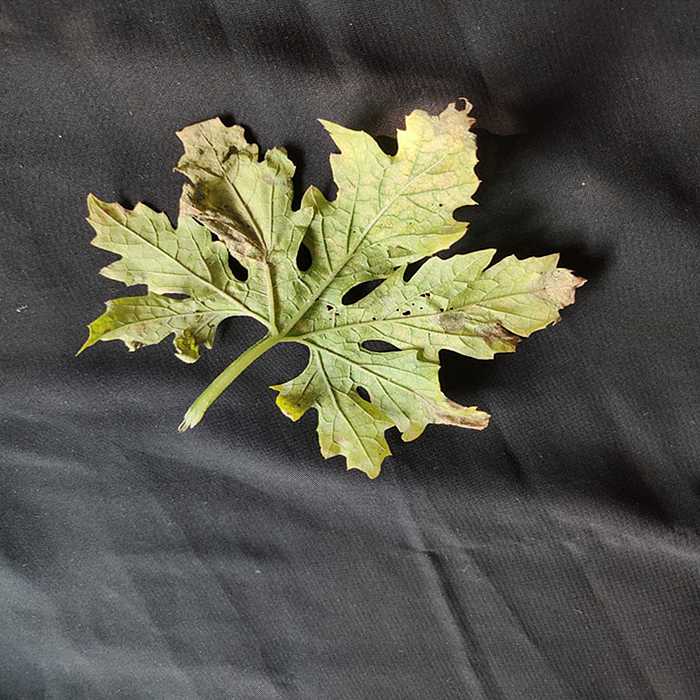
Plant: Bitter Gourd
Label: Mosaic virus